Poles in the United Kingdom

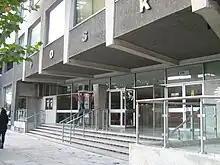
Polish Social and Cultural Centre "(POSK)" building, Hammersmith

The Polish troops who contributed to the Allied defeat of the Germans in North Africa and Italy, had expected to be able to return at war's end to their "Kresy" (eastern Polish) homeland in an independent and democratic Poland. But at Yalta, Roosevelt and Churchill acquiesced in Stalin's Soviet Union annexation of the "Kresy" lands (roughly half of pre-war Poland's landmass), in accordance with the provisions of the 1939 Nazi-Soviet Pact. This entailed massive postwar Polish population deportations to western so-called "Recovered Territories" assigned from Germany to Poland. The great majority of Polish soldiers, sailors, and airmen in the West would never return to their homeland. In apparent reaction to British acquiescence in Poland's postwar future, thirty officers and men of the Polish II Corps committed suicide.